Astrodome

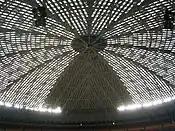
Astrodome Skylights

The scoreboard, eventually known as the "Astrolite", was designed by Fair Play Scoreboards of Des Moines, Iowa. Having designed the scoreboard for Dodger Stadium several years prior, team owner Roy Hofheinz was not impressed with the initial proposal for a much more generic type of scoreboard. Project designer Jack Foster teamed up with a creative professional based in Kansas City to create the first animated scoreboard. Its reported cost was $2.1 million.